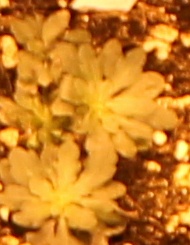
Label: Horseweed